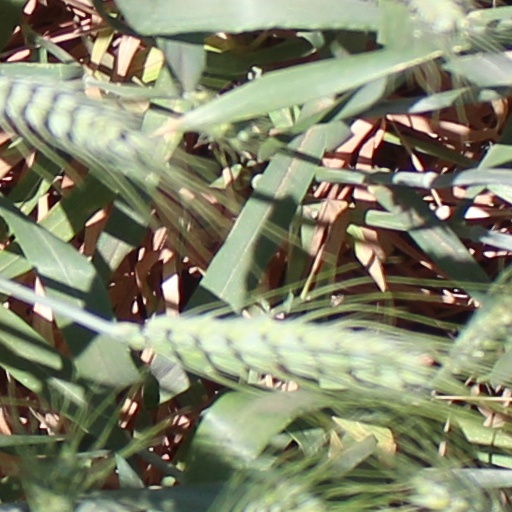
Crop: wheat